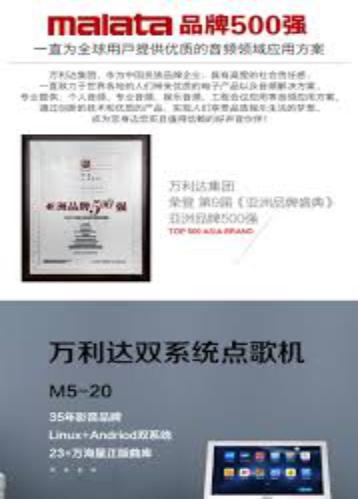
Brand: malata-2
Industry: Electronic